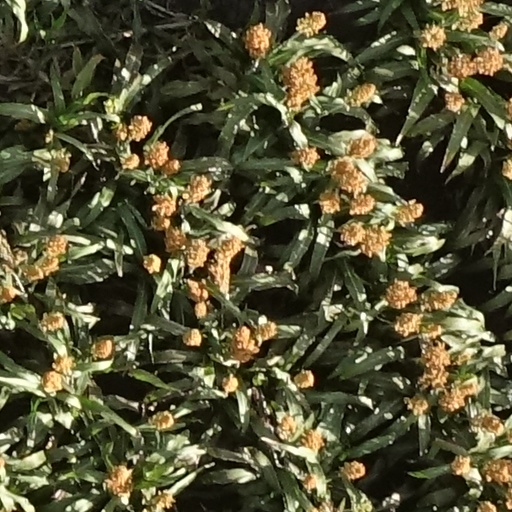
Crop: sorghum